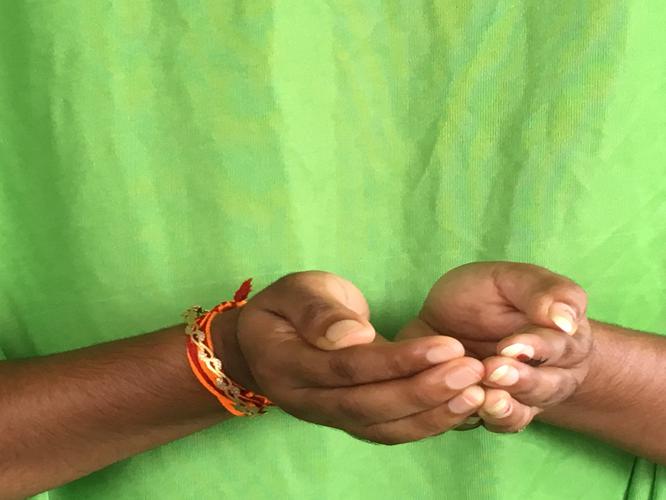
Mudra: Pushpaputa
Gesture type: double_hand